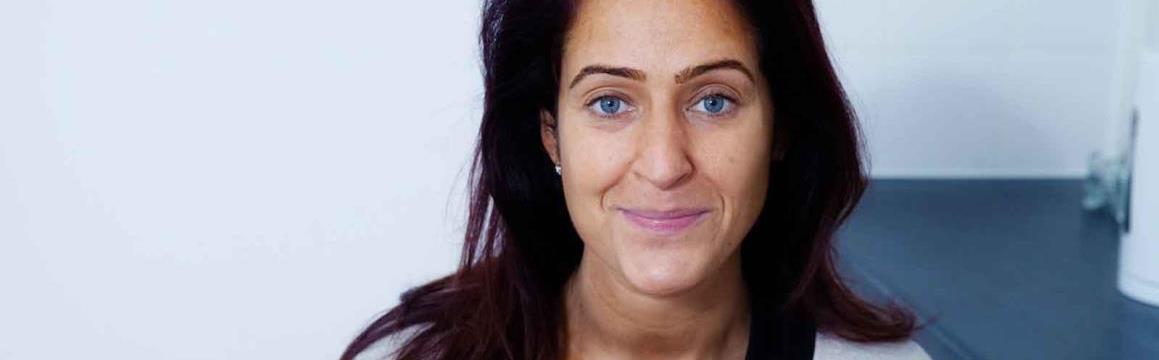
Gender: women